KKV guitar

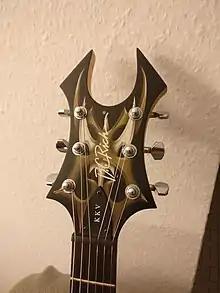
Headstock of 2010 Metal Master KKV guitar

The KKV (Kerry King V), also known as the Speed V, is an electric guitar designed by Kerry King of Slayer for B.C. Rich guitars. Its shape is based on the Gibson Flying V but with sharp points.